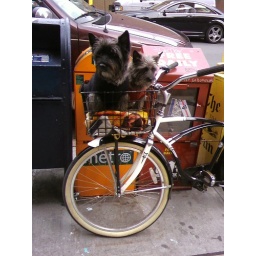
Two dogs in a bike basket! i die!